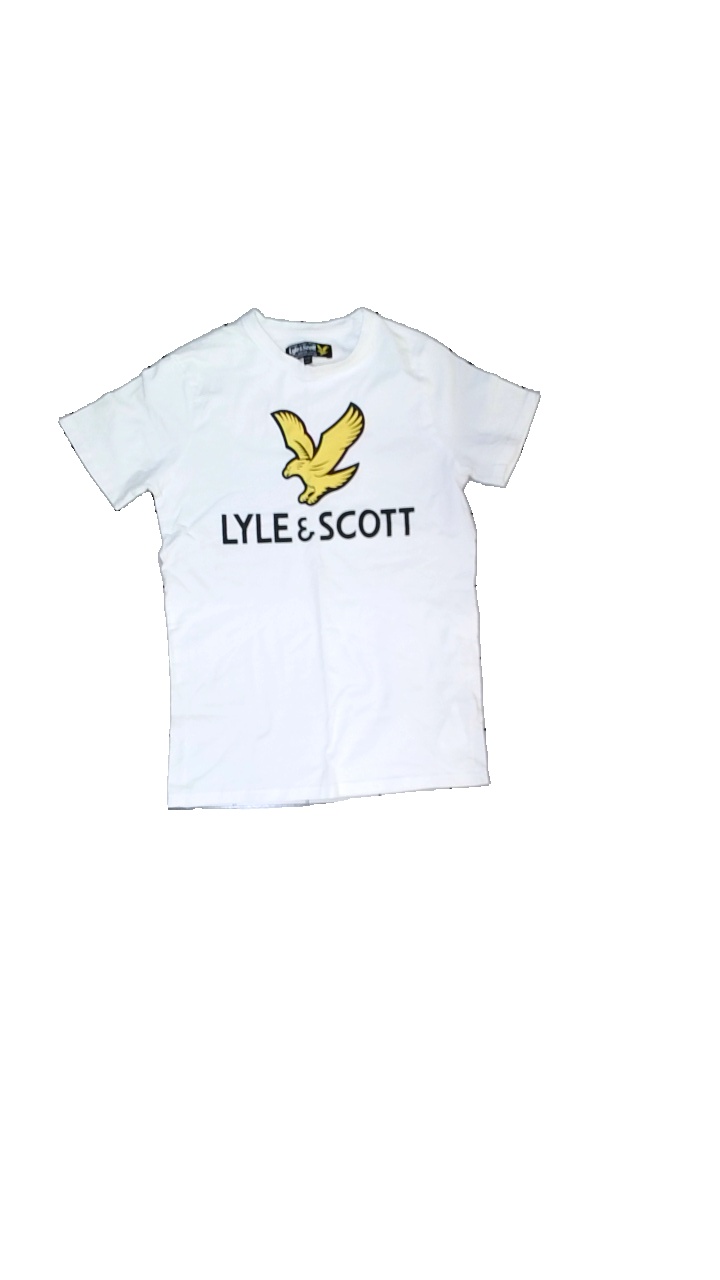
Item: T-shirt (Children)
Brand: Lyle & Scott
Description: t-shirt med tryck
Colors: White, Black, Yellow
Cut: C-collar
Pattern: Logo print
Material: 100% bomull
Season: All
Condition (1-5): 4
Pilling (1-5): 5
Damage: liten smuts fläck
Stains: Minor
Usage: Reuse
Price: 50-100